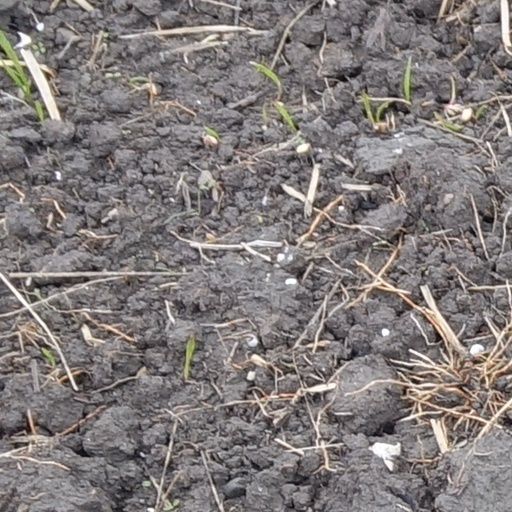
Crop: wheat